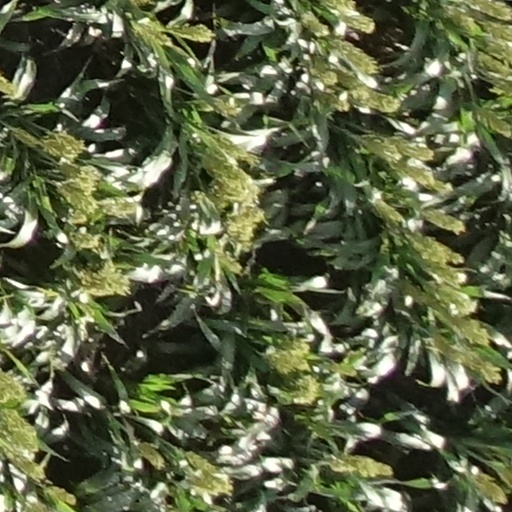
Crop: sorghum